Pascual Cervera y Topete

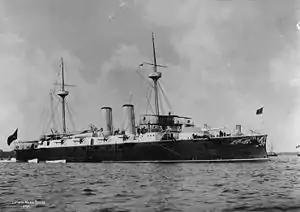
Cervera's flagship, "Infanta Maria Teresa", in 1895

The admiral viewed the escalation of tensions between the kingdom and the United States with alarm, as he believed their defeat would be inevitable in a war because of the U.S. Navy's advancements between 1892 and 1896. Cervera thought that the Spanish were unprepared and did not possess enough ships to defend their colonies. Nonetheless, he accepted the posting of commander of the Cuban squadron on 20 October 1897 and immediately organized training exercises to prepare the crews, since the last time naval drills had been carried out was 1884 (during tensions with the German Empire over the Caroline Islands). Cervera sought to correct the numerous deficiencies in the fleet within a short time period, including lack of training and inadequate supplies. He continued to face difficulties from the naval ministry of Admiral Segismundo Bermejo, however. After the explosion aboard the American battleship in Havana harbor in February 1898, the admiral sped back to Spain to speak to the government in person, but received orders from the Admiralty while at Cape Verde to take several ships back to Cuba and prepare for war, despite the severe problems in the fleet. Cervera returned to the Caribbean and slipped past American ships to enter the harbor Santiago de Cuba on May 19, despite several mishaps and having difficulties finding a port to refuel on coal, as most of the European countries with possessions in the Caribbean remained officially neutral. His total force included the cruisers , , , and , along with two destroyers.